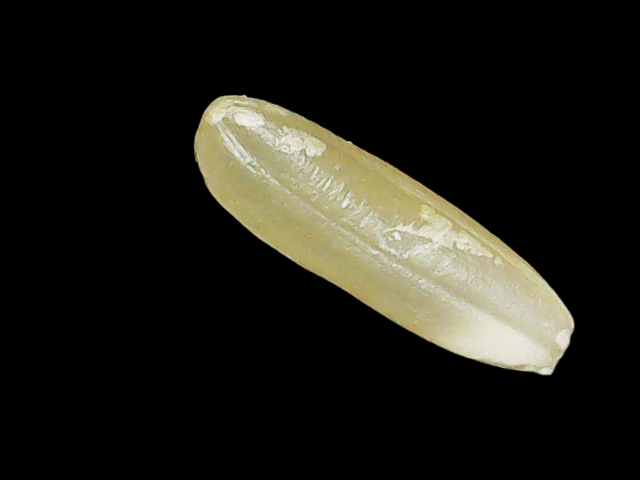
Rice variety: Binadhan16